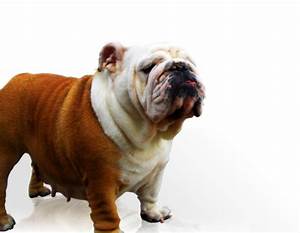
Label: cane